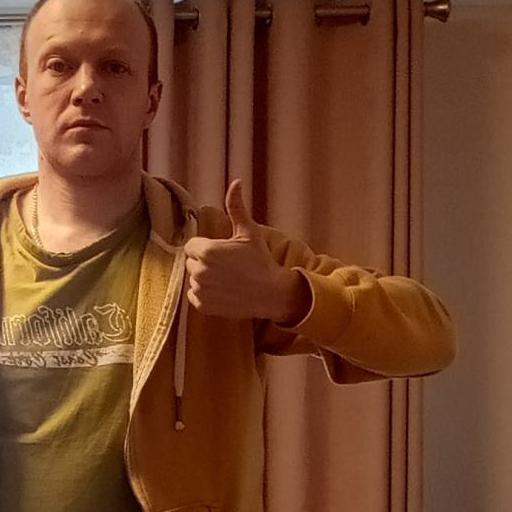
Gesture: like